Primary glider

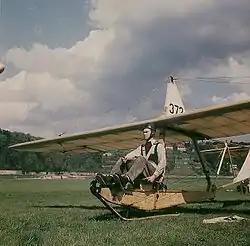
DFS SG 38 Schulgleiter primary glider

Primary gliders are a category of aircraft that enjoyed worldwide popularity during the 1920s and 1930s as people strove for simple and inexpensive ways to learn to fly.